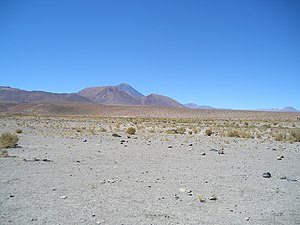
Altiplano
Licancabúr toppen, område mellem El Tatio og San Pedro de Atacama i Chile
Altiplano er et geografisk område i Andesbjergene i det vestlige centrale Sydamerika. Navnet, som stammer fra spansk, betyder slet og ret højslette. Hovedparten af Altiplano ligger i Peru og Bolivia og de sydlige dele af området ligger i Chile og Argentina.